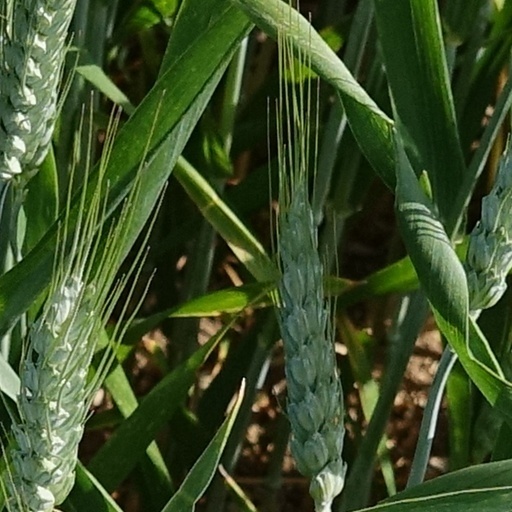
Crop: wheat